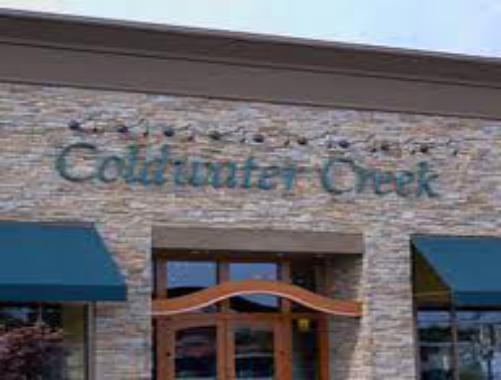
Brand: Coldwater Creek
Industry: Clothes